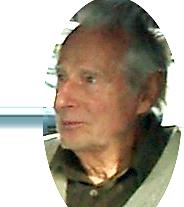
Age: 90